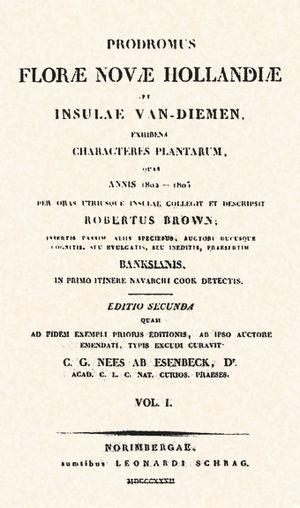
Robert Brown, né le 21 décembre 1773 à Montrose et mort le 10 juin 1858 à Londres, est un chirurgien, botaniste et explorateur écossais.